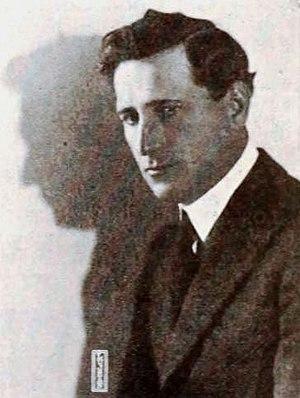
Lester Cuneo, né le 25 octobre 1888 à Chicago et mort le 1ᵉʳ novembre 1925 à Los Angeles, est un acteur et producteur de cinéma américain.